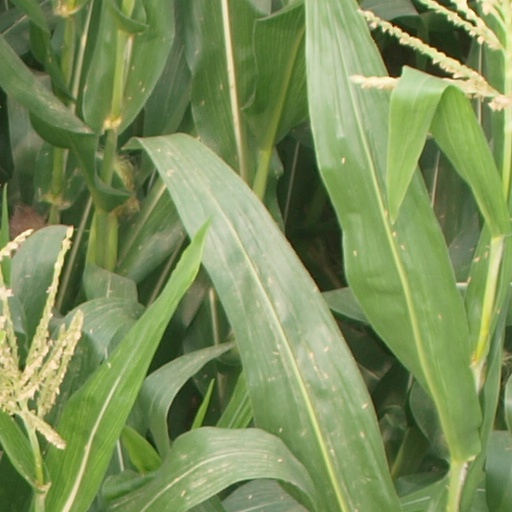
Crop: maize; corn